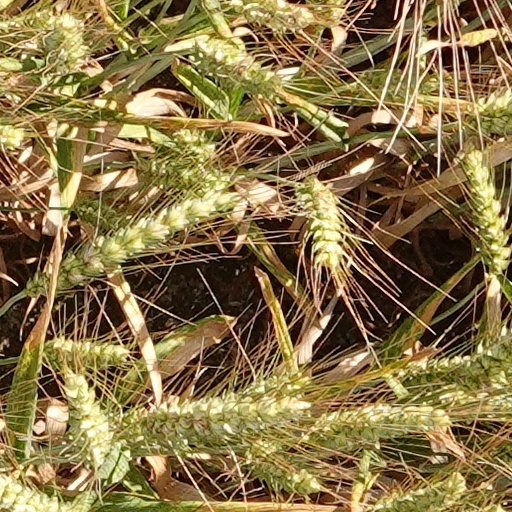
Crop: wheat